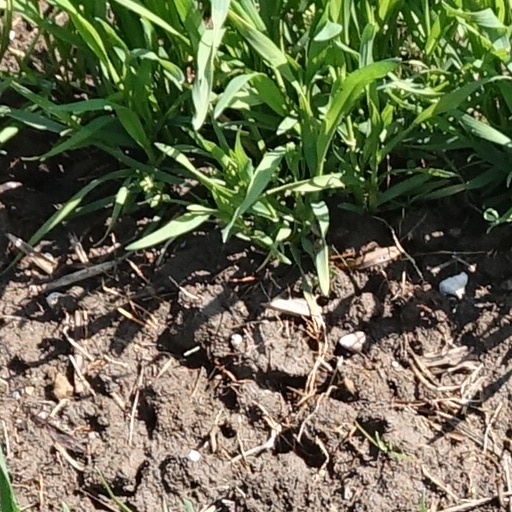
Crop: wheat